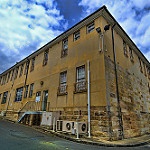
Label: buildings